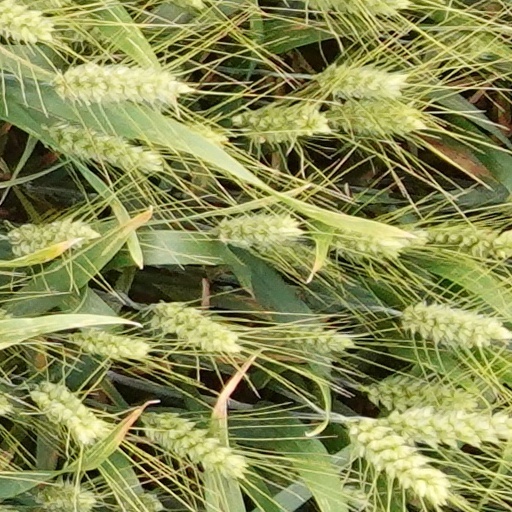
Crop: wheat